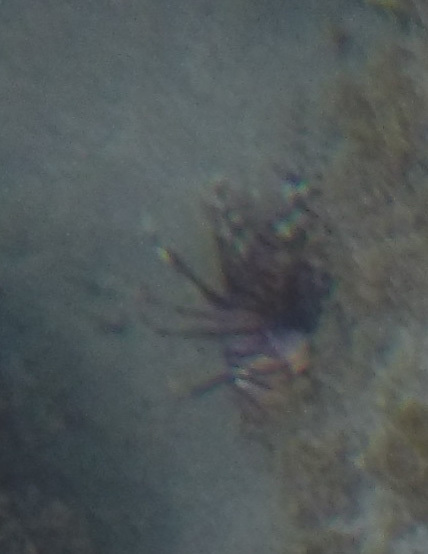
Pterois volitans (Red Lionfish)